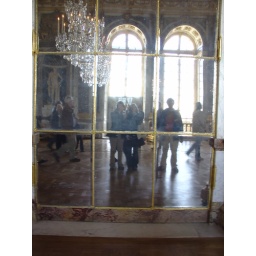
Mirrors, mirrors all over the walls